Jonathan Loáisiga

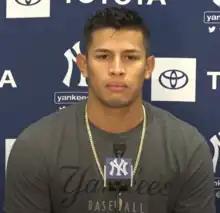
Loáisiga with the Yankees in 2021

Jonathan Stanley Loáisiga Estrada (born November 2, 1994) is a Nicaraguan professional baseball pitcher for the New York Yankees of Major League Baseball (MLB). He made his MLB debut in 2018.